Julio Borbón

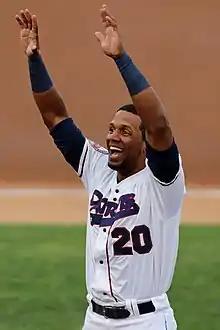
Borbón with the Somerset Patriots

Julio Alberto Borbón (born February 20, 1986) is an American former professional baseball center fielder and current first base coach for the Milwaukee Brewers of Major League Baseball (MLB). He played in MLB for the Texas Rangers, Chicago Cubs, and Baltimore Orioles.